Guggenheim Helsinki Plan

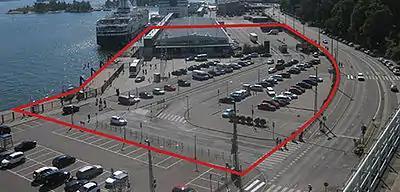
The site of the proposed museum (2014 proposal) at South Harbour, Helsinki

Guggenheim Helsinki Plan was an initiative to establish a Guggenheim museum in Helsinki, Finland. A proposal was introduced to the Helsinki City Council in 2011. After rejection of the initial plan in 2012, a new plan, introduced in 2013, was considered and finally rejected in 2016.